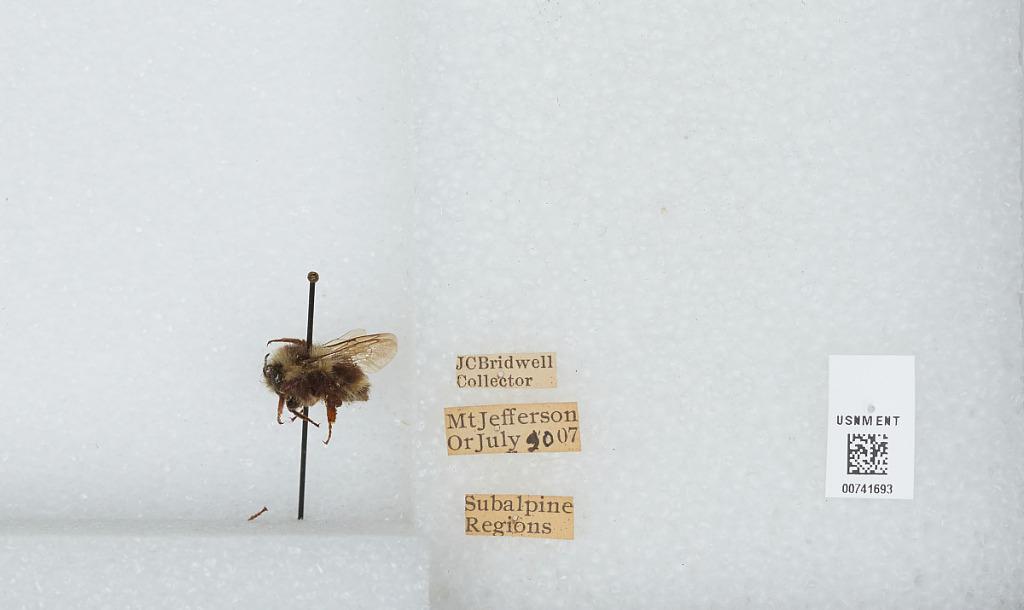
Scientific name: Bombus (Pyrobombus) bifarius Cresson
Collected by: J. Bridwell
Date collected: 1907-7-20
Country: United States
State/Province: Oregon
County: Linn
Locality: Subalpine Regions, Mount Jefferson
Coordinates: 44.6742, -121.799